Pentatonic scale

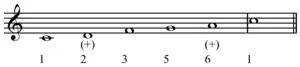
Slendro approximated in Western notation.File:Slendro on C.mid

Assigning precise frequency proportions to the pentatonic scales of most cultures is problematic as tuning may be variable.